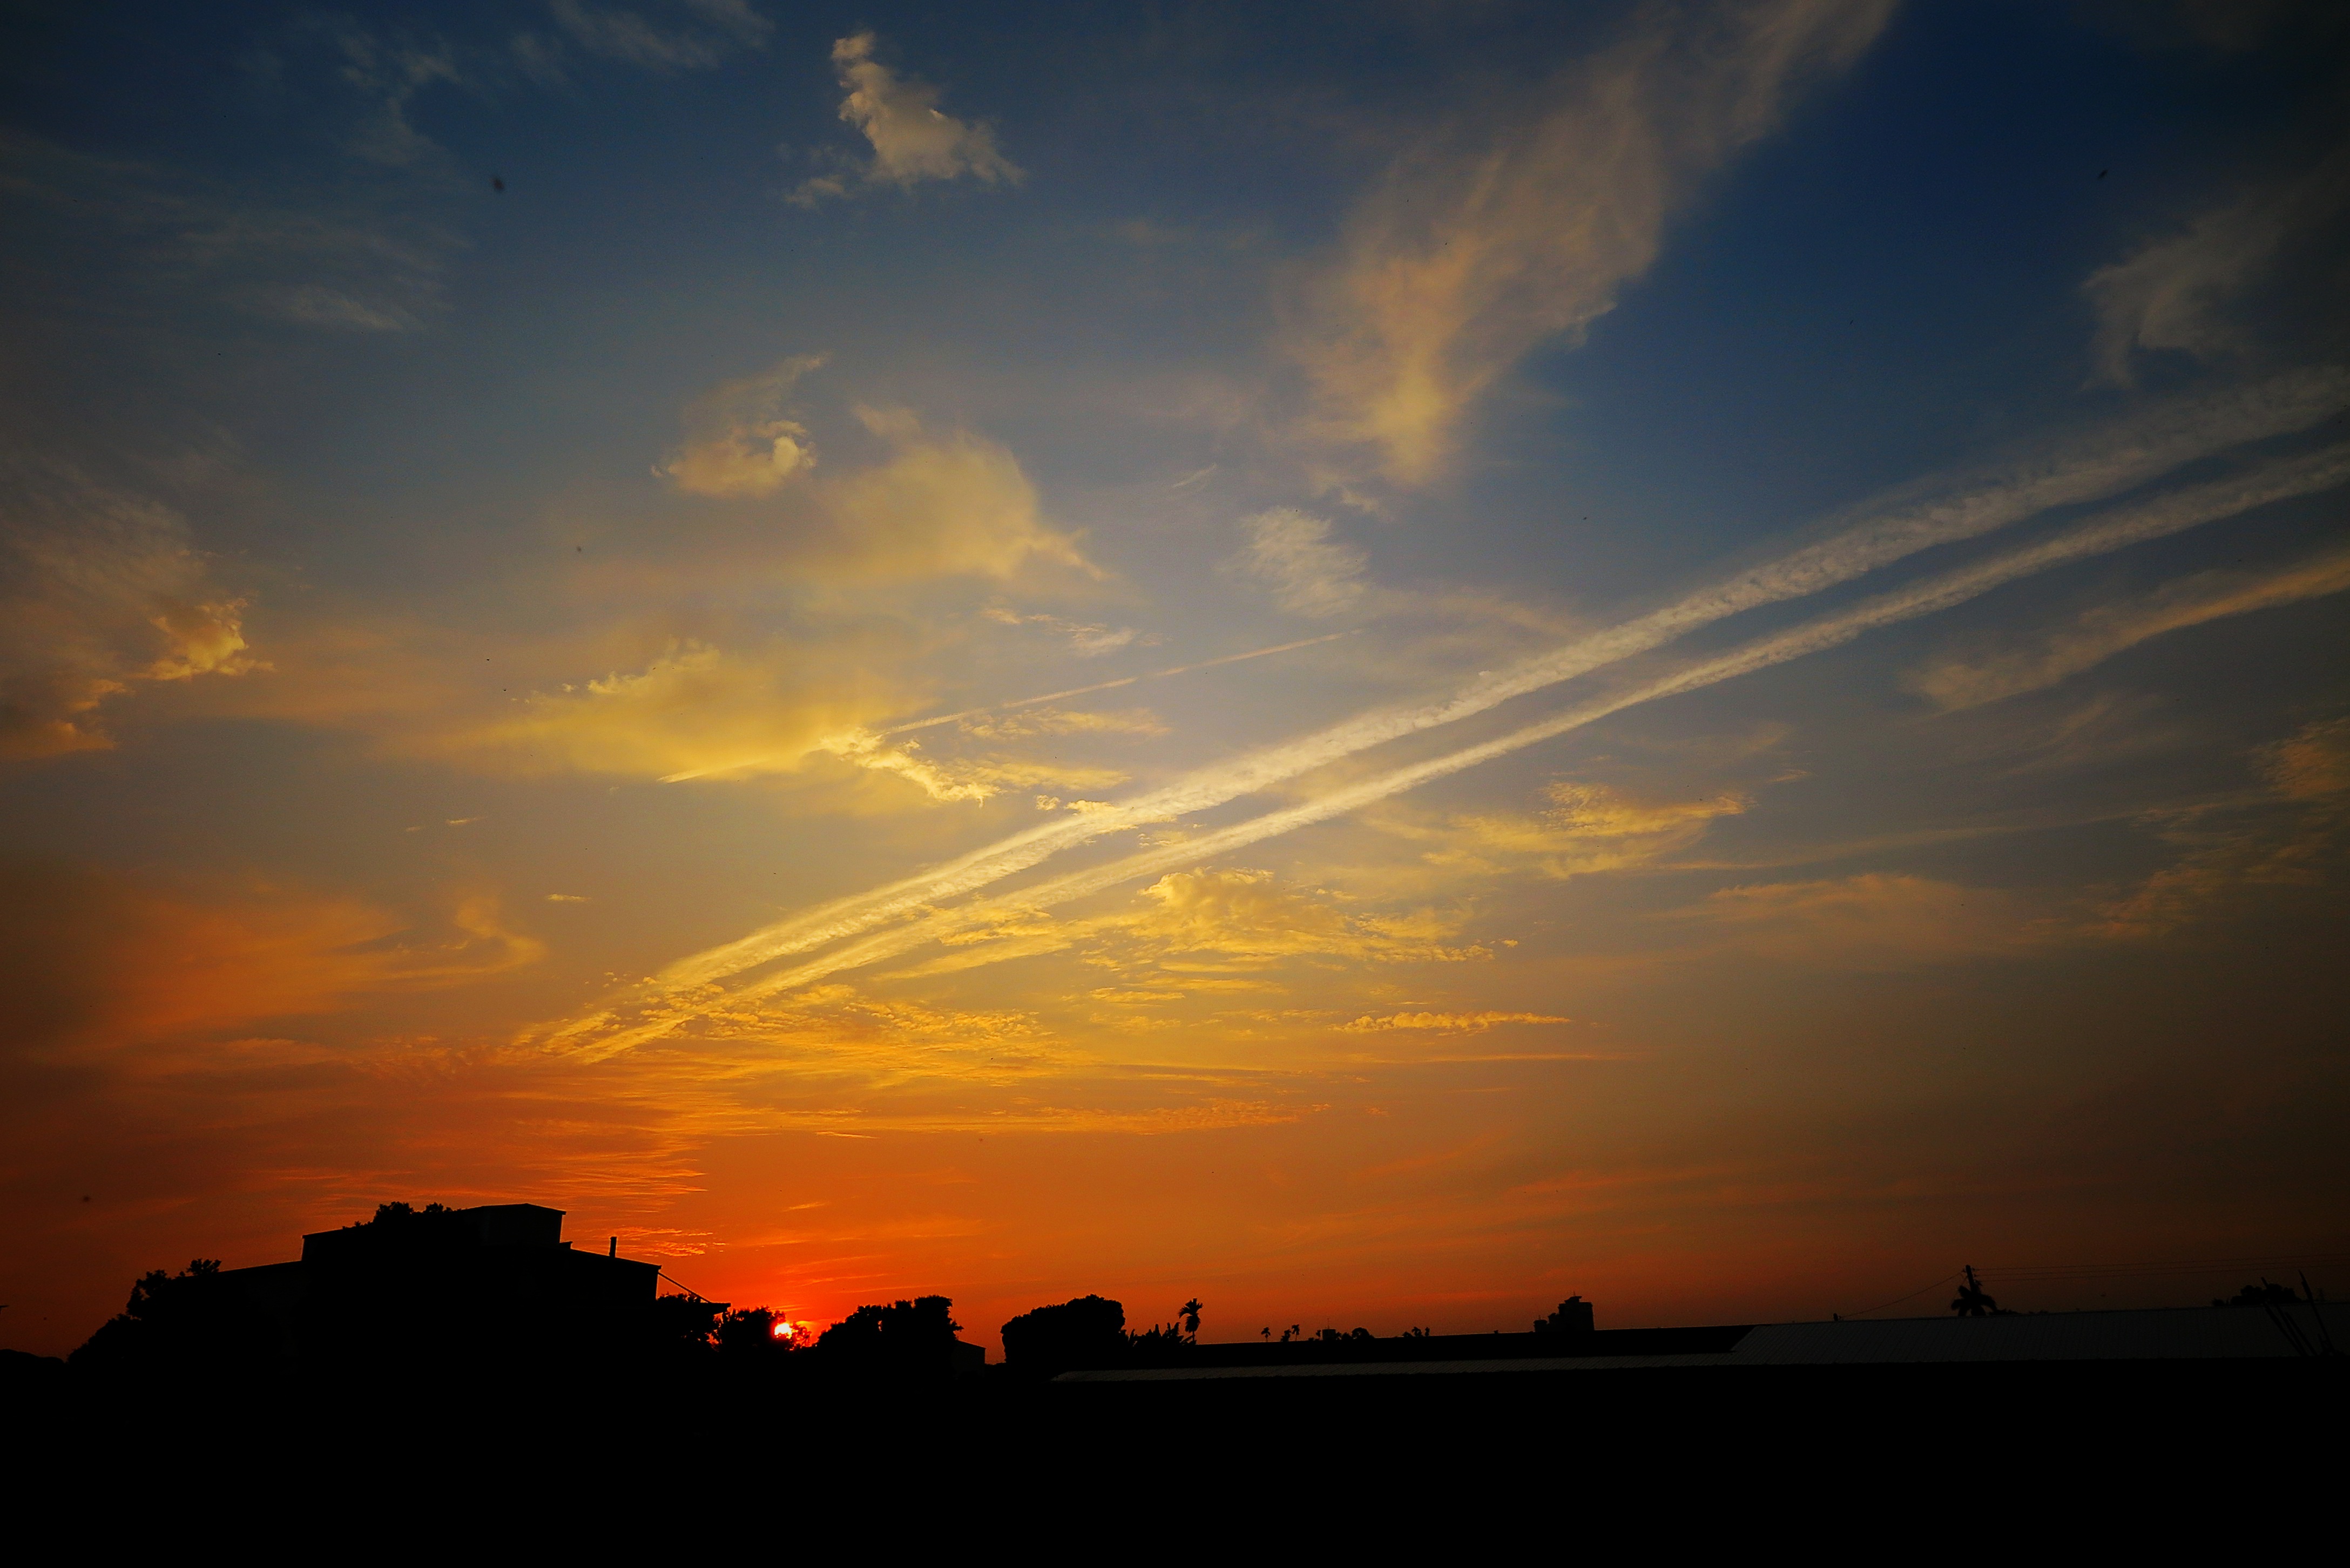
sea, horizon, cloud, sky, sun, sunrise, sunset, sunlight, morning, dawn, atmosphere, dusk, evening, afterglow, the night sky, a surname choi, red sky at morning